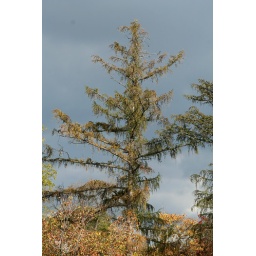
It was mostly a sunny day except for one gray cloud that insisted in hanging overhead for about 45 minutes.